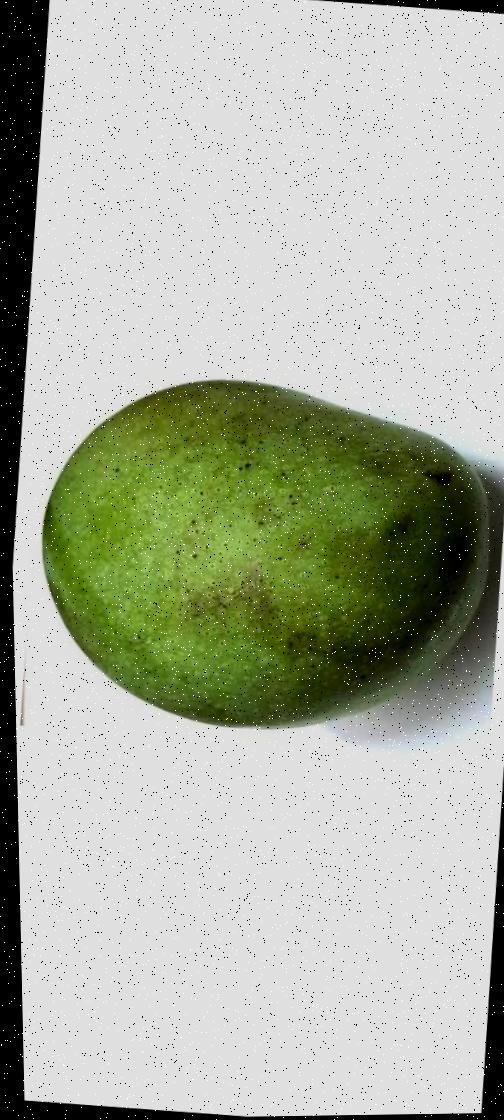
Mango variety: Fazli Shurmai